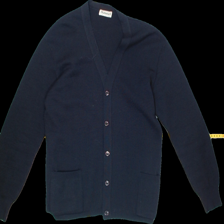
View: front
Type: Cardigan
Category: Ladies
Brand: Busnel
Colors: Black
Material: 100%wool
Trend: No trend
Stains: No
Price range: 100-150
Recommended usage: Reuse